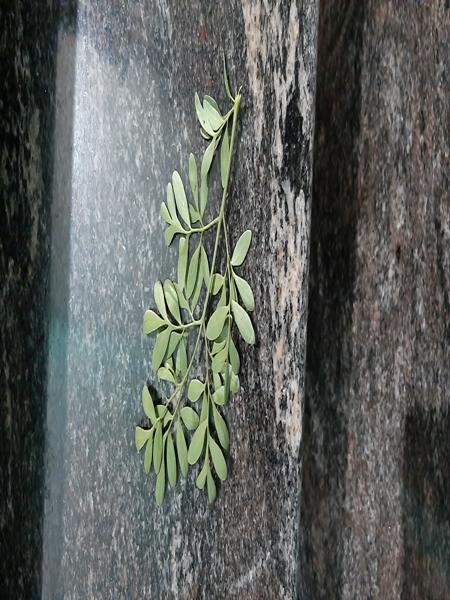
Plant: Common rue(naagdalli)